Saara Hyrkkö

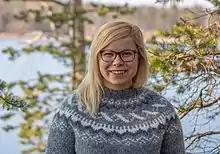
Saara Hyrkkö in 2019

Saara Inkeri Hyrkkö (born 26 August 1987 in Helsinki) is a Finnish politician currently serving in the Parliament of Finland for the Green League at the Uusimaa constituency.